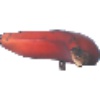
Label: Banana Red 1